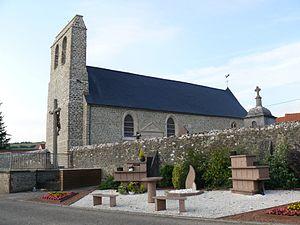
L'église Sainte-Apolline-et-Saint-Wulmer d'Isques (Pas-de-Calais, France).
Isques est une commune française située dans le département du Pas-de-Calais en région Hauts-de-France.